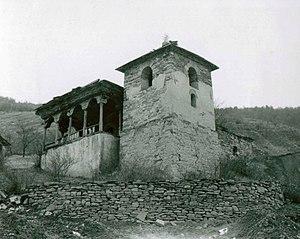
Les monuments culturels protégés constituent une catégorie de monuments de Serbie inscrits sur une liste de monuments bénéficiant de la protection de l'État. Il s'agit d'une troisième catégorie de monuments protégés classés, par leur importance, après les monuments culturels d'importance exceptionnelle et les monuments culturels de grande importance.
Cet article recense les monuments culturels du district de Pirot en Serbie.